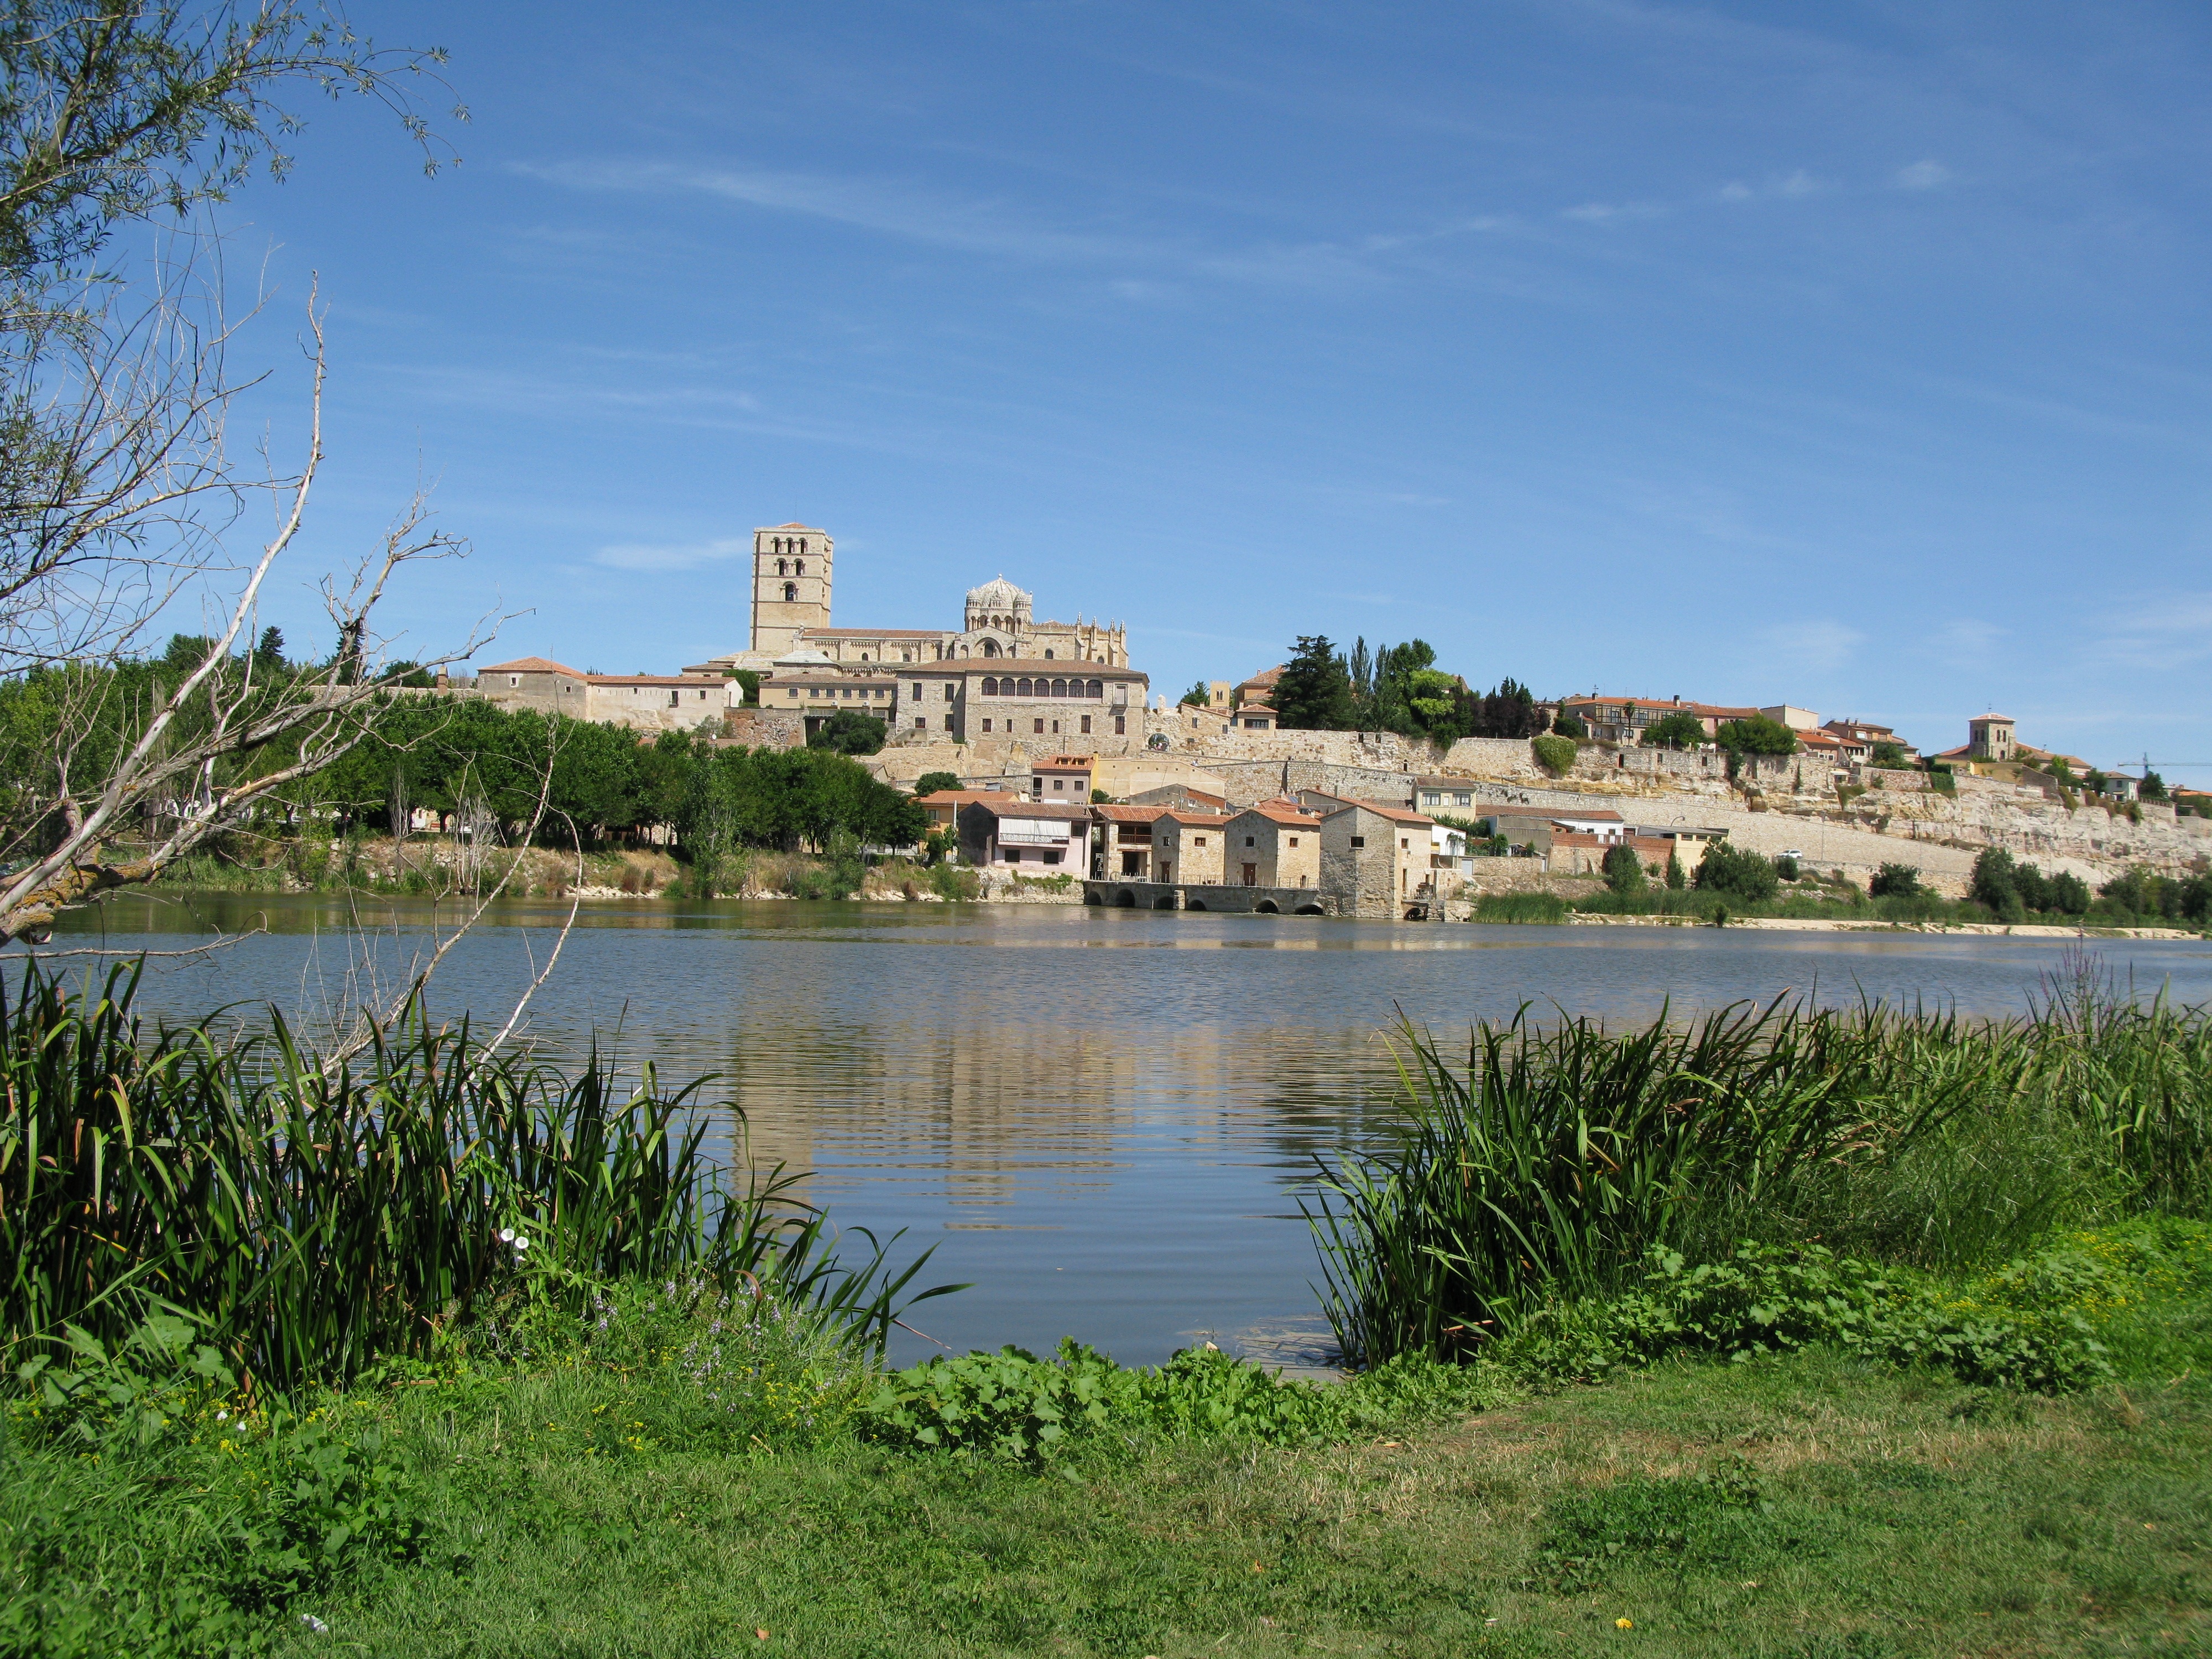
sea, coast, shore, lake, river, vacation, bay, cathedral, reservoir, waterway, estate, zamora, pelambres